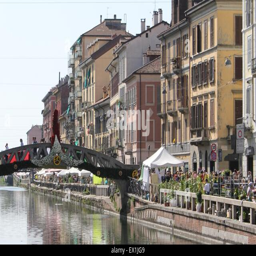
time to market , portrayed the bridge over person